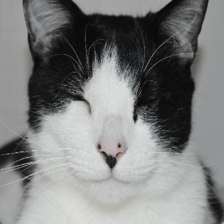
Label: animals